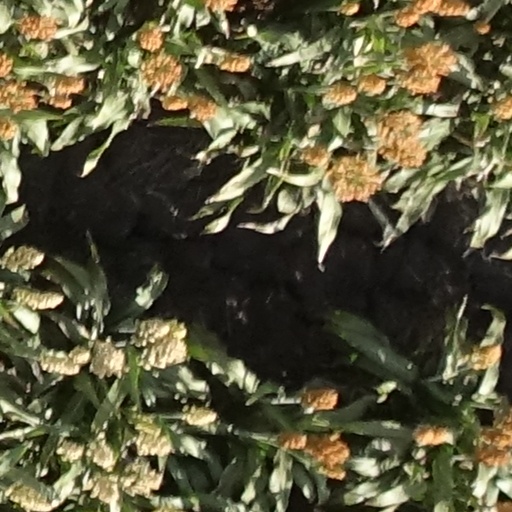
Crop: sorghum